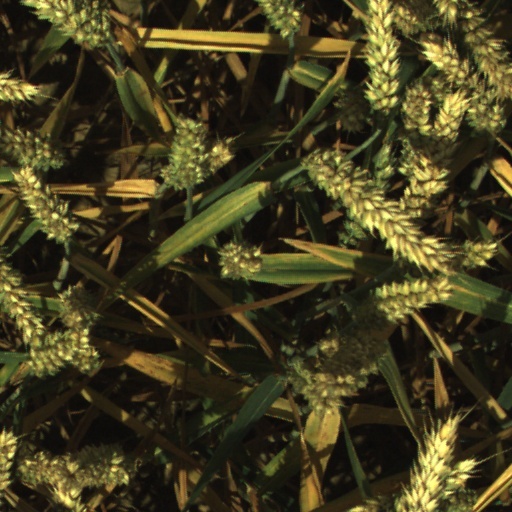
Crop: wheat